Destination: Treasure Island

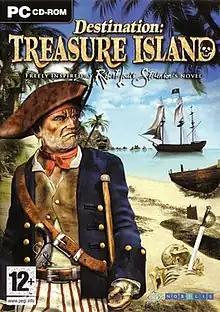
European cover art

Destination: Treasure Island is an adventure game developed by Kheops Studio and published by Nobilis. The game comes from the creators of "", "Return to Mysterious Island", "" and many more.